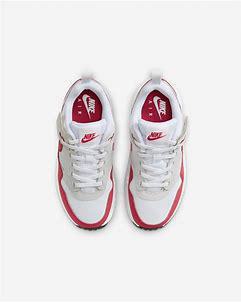
Brand: Nike
Model: Air Max 1 Easyon